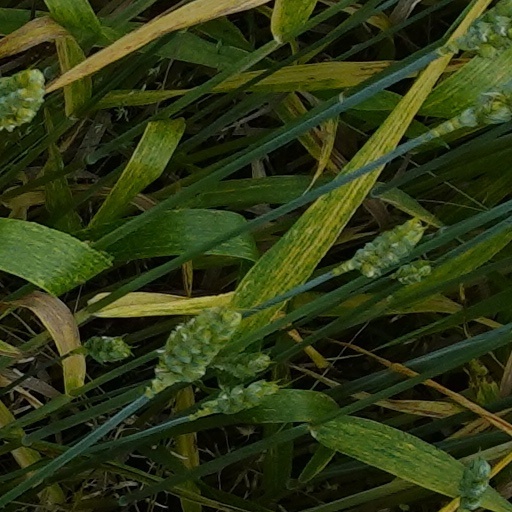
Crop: wheat